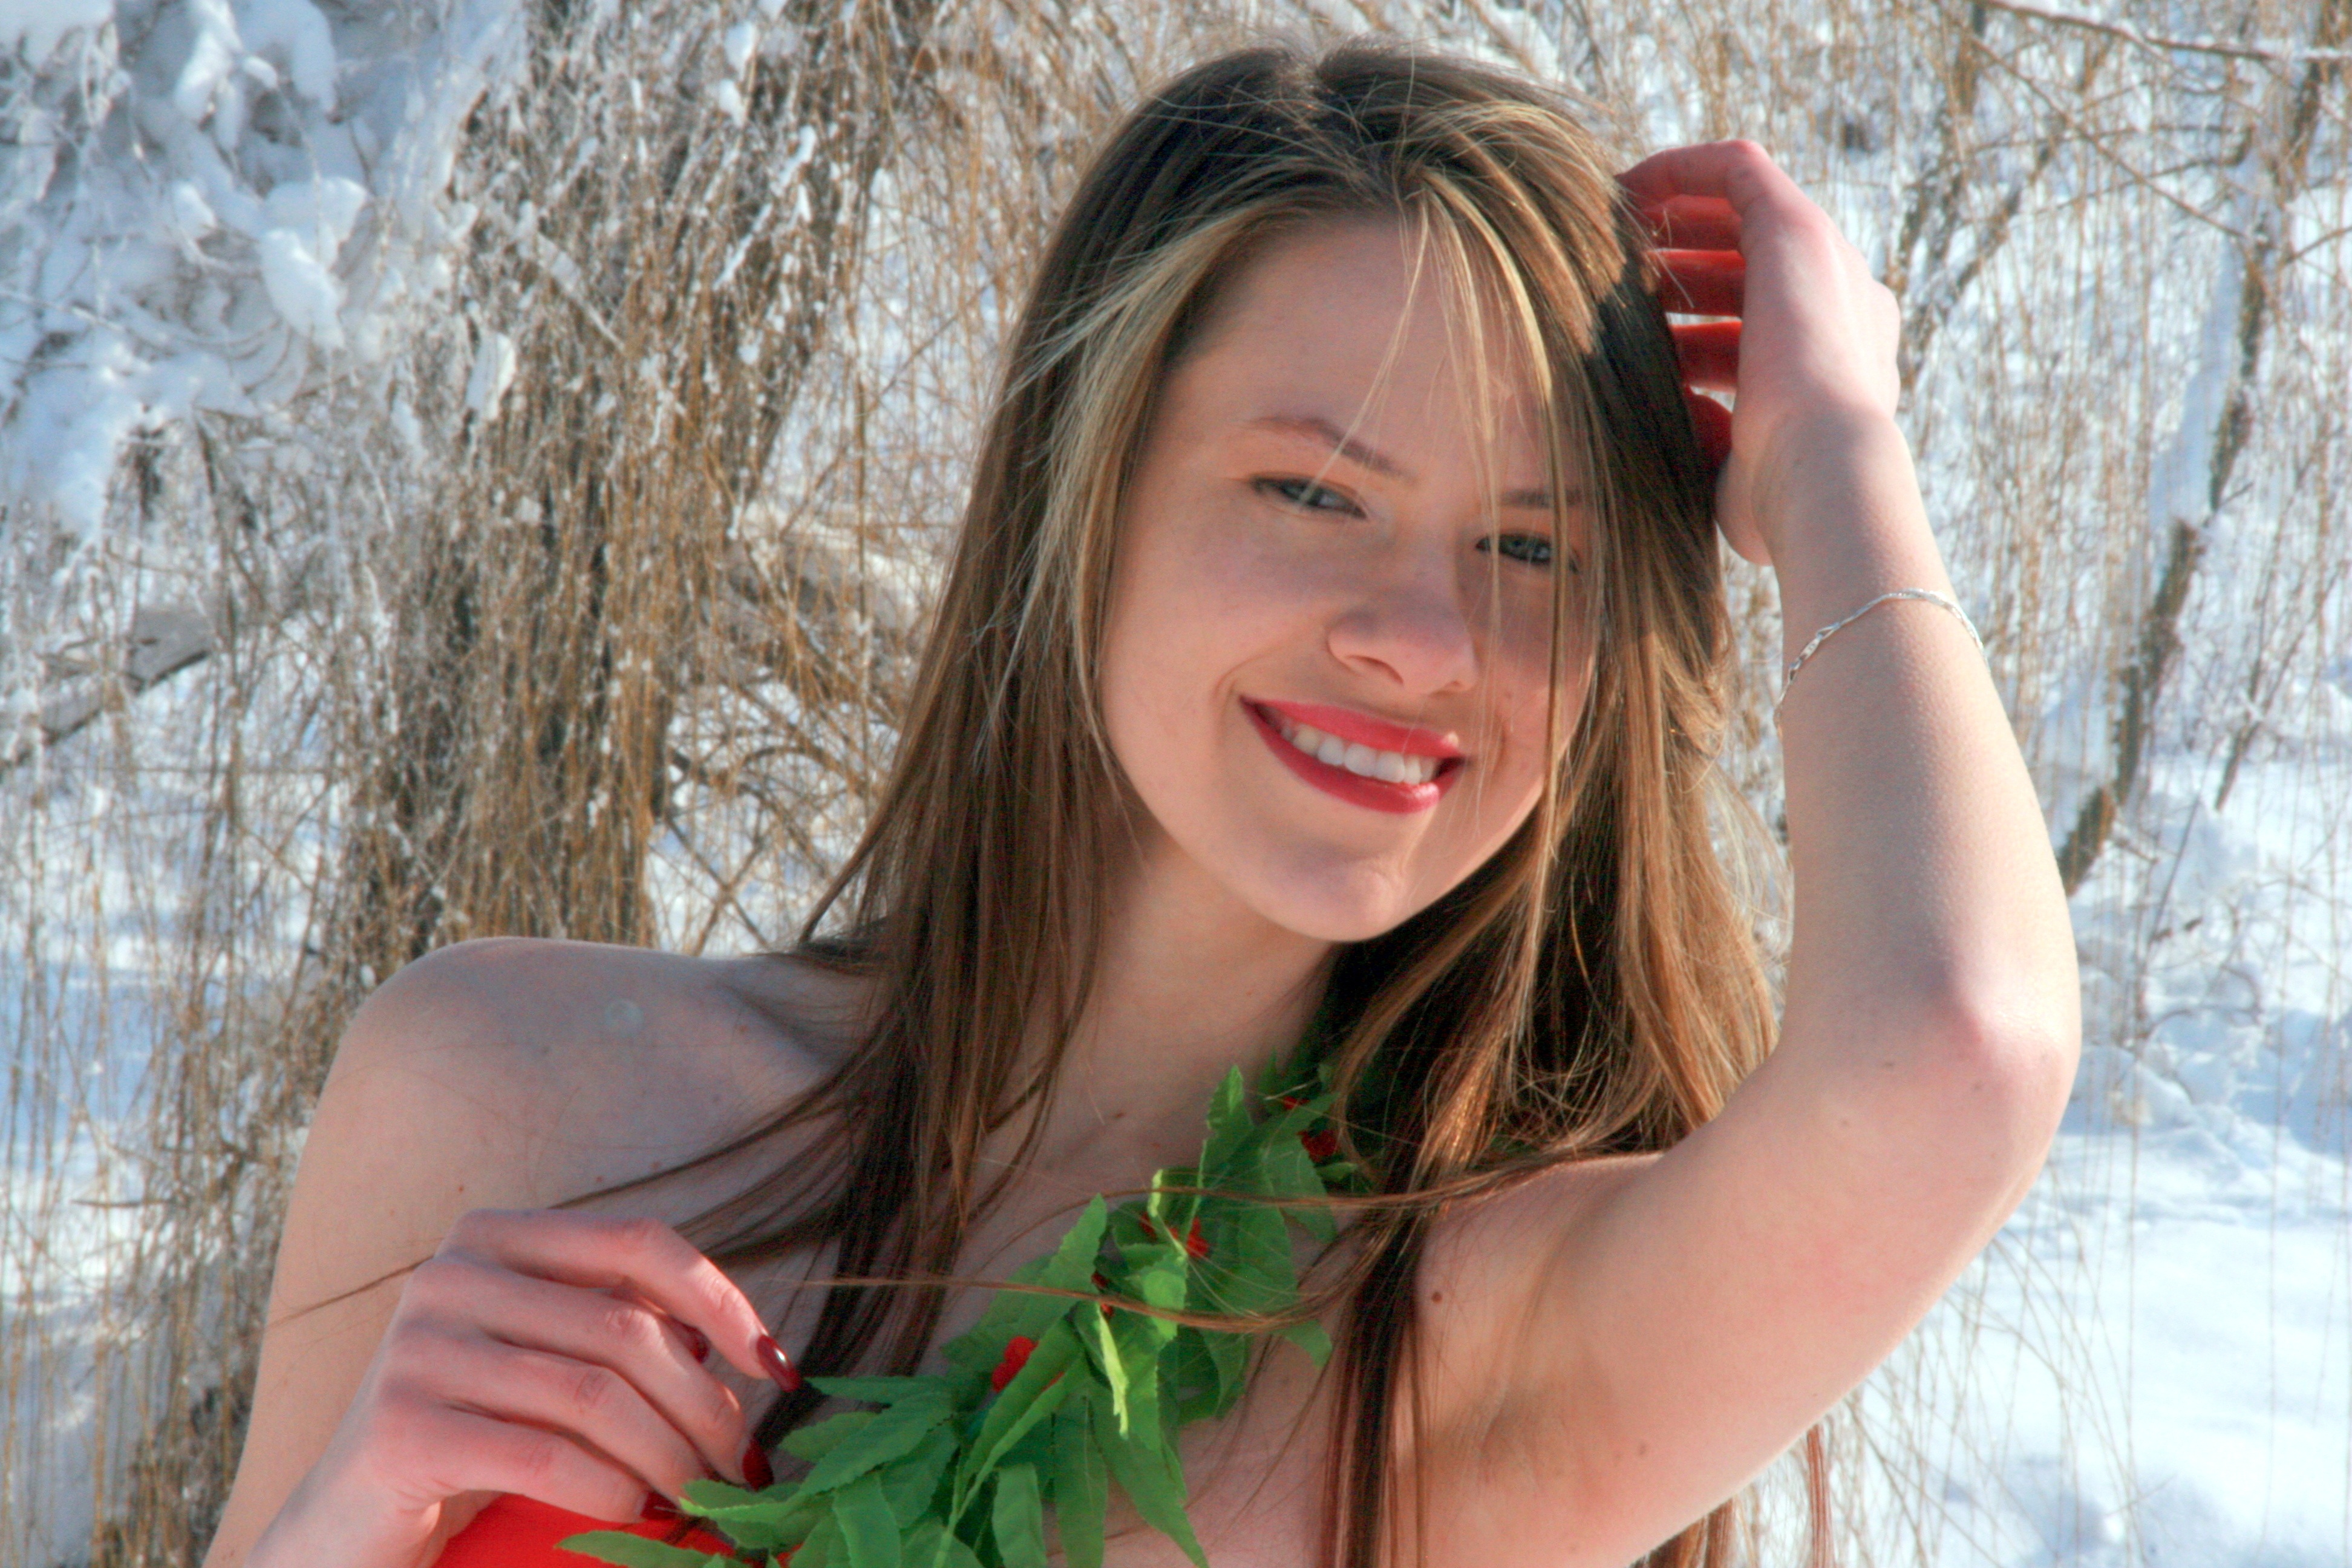
hand, person, snow, girl, woman, hair, white, photography, leg, portrait, model, spring, red, fashion, clothing, lady, blonde, facial expression, season, hairstyle, smile, life, long hair, human body, dress, eye, skin, beauty, blond, organ, princess, photo shoot, brown hair, portrait photography, art model, human hair color